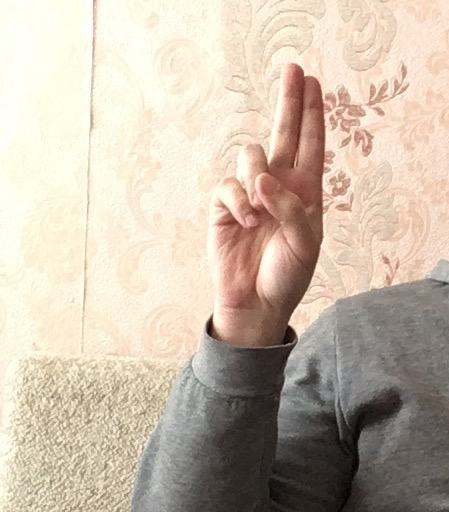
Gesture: two_up